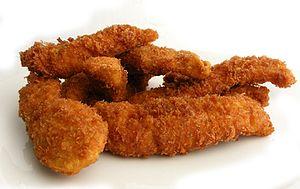
La chapelure est un produit culinaire constitué de miettes plus ou moins grosses, de pain ou de biscotte. Originellement, elle est constituée de pain sec ou séché au four, puis écrasé avec un pilon dans un mortier, ou passé sous le rouleau à pâtisserie.
Les bâtonnets de poulet, appelés aussi tenders de poulet, sont une préparation culinaire à base de viande de poulet, généralement à partir des muscles pectoraux de l'animal.